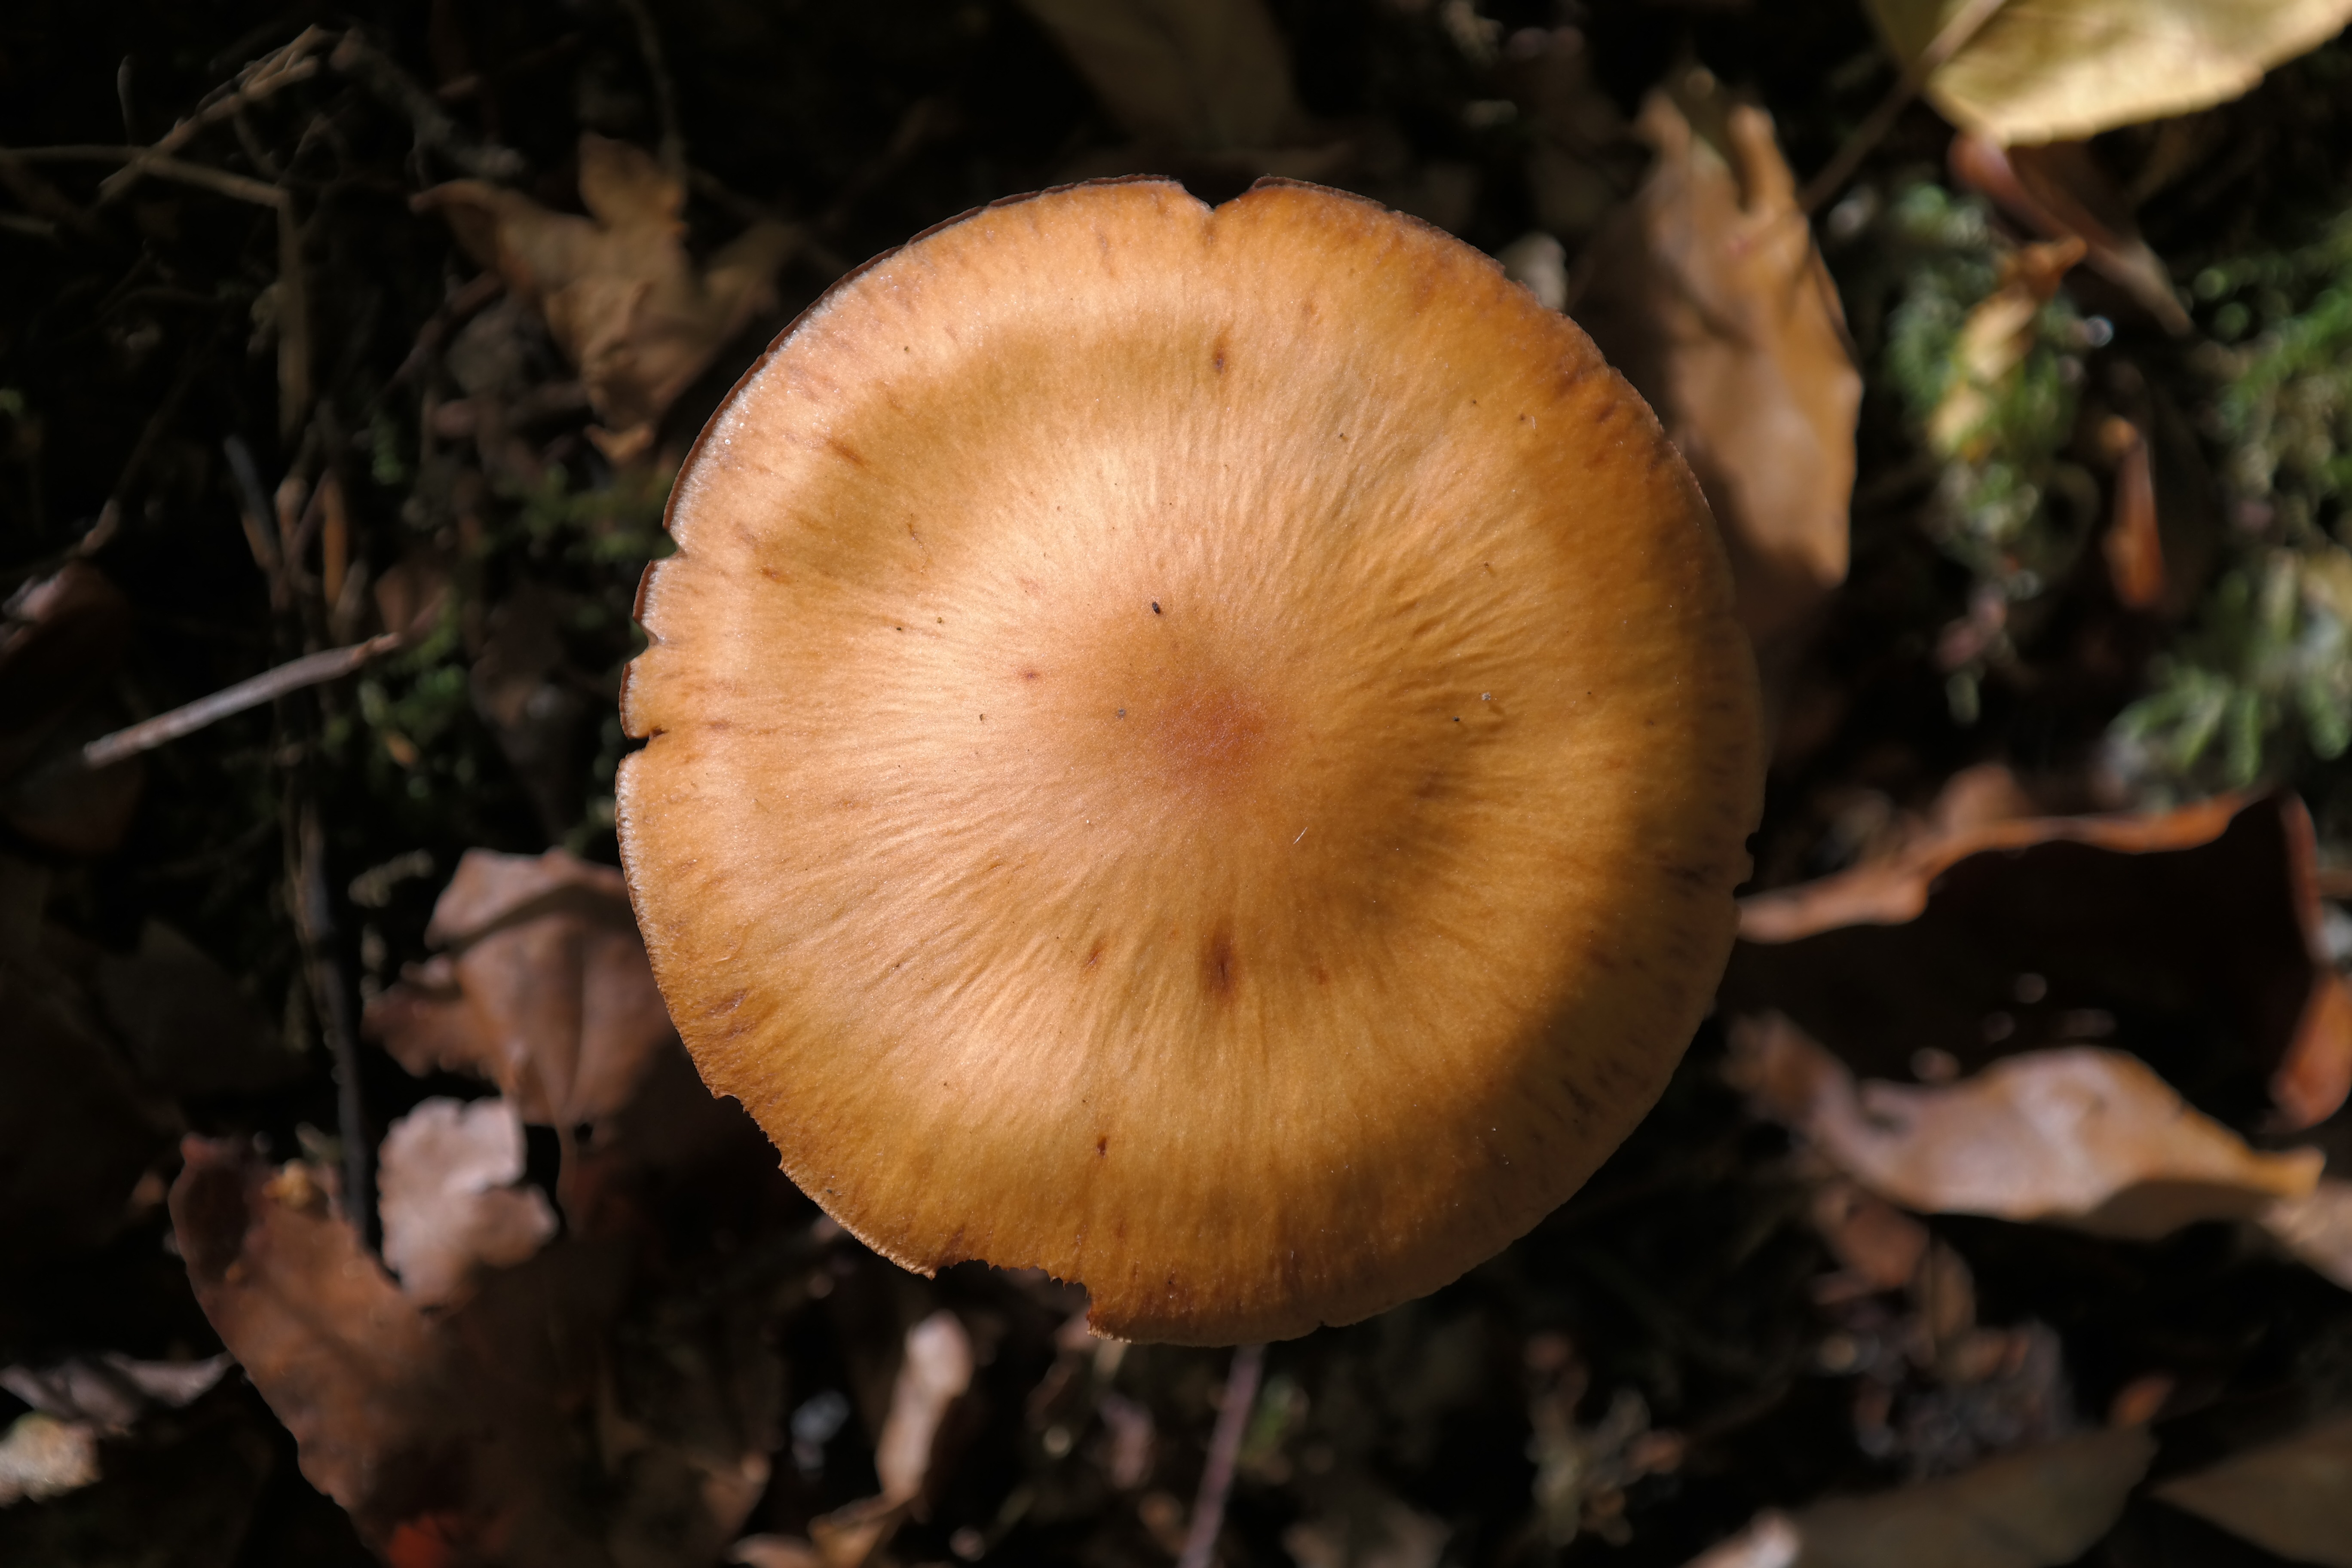
nature, forest, autumn, mushroom, flora, fauna, close up, fungus, toxic, agaric, bolete, forest mushroom, agaricus, macro photography, matsutake, oyster mushroom, edible mushroom, plant stem, medicinal mushroom, agaricomycetes, agaricaceae, champignon mushroom, penny bun, schleierling, sharp gebuckelter out head, cortinarius rubellus, c speciosissimus, orange spitz bumpy schleierling, rough head